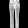
Label: Trouser